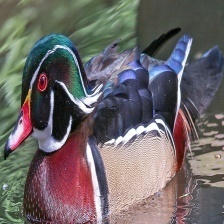
Species: WOOD DUCK
Scientific name: AIX SPONSA
ImageNet parent category: drake